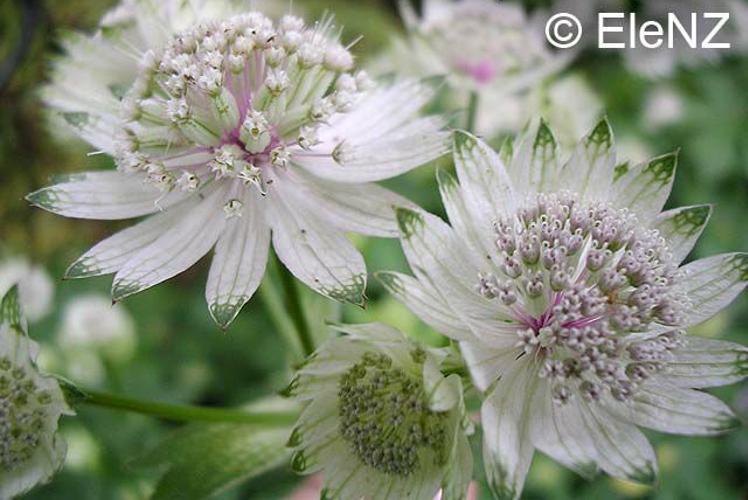
Label: great masterwort